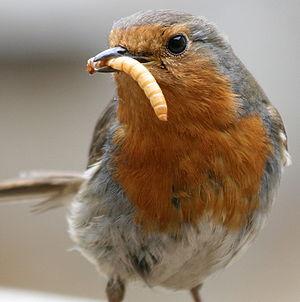
Rouge-gorge familier mâle (Erithacus rubecula) avec une larve de Ténébrion meunier (Tenebrio molitor).